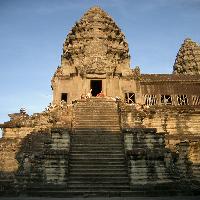
Weather: sun or clear